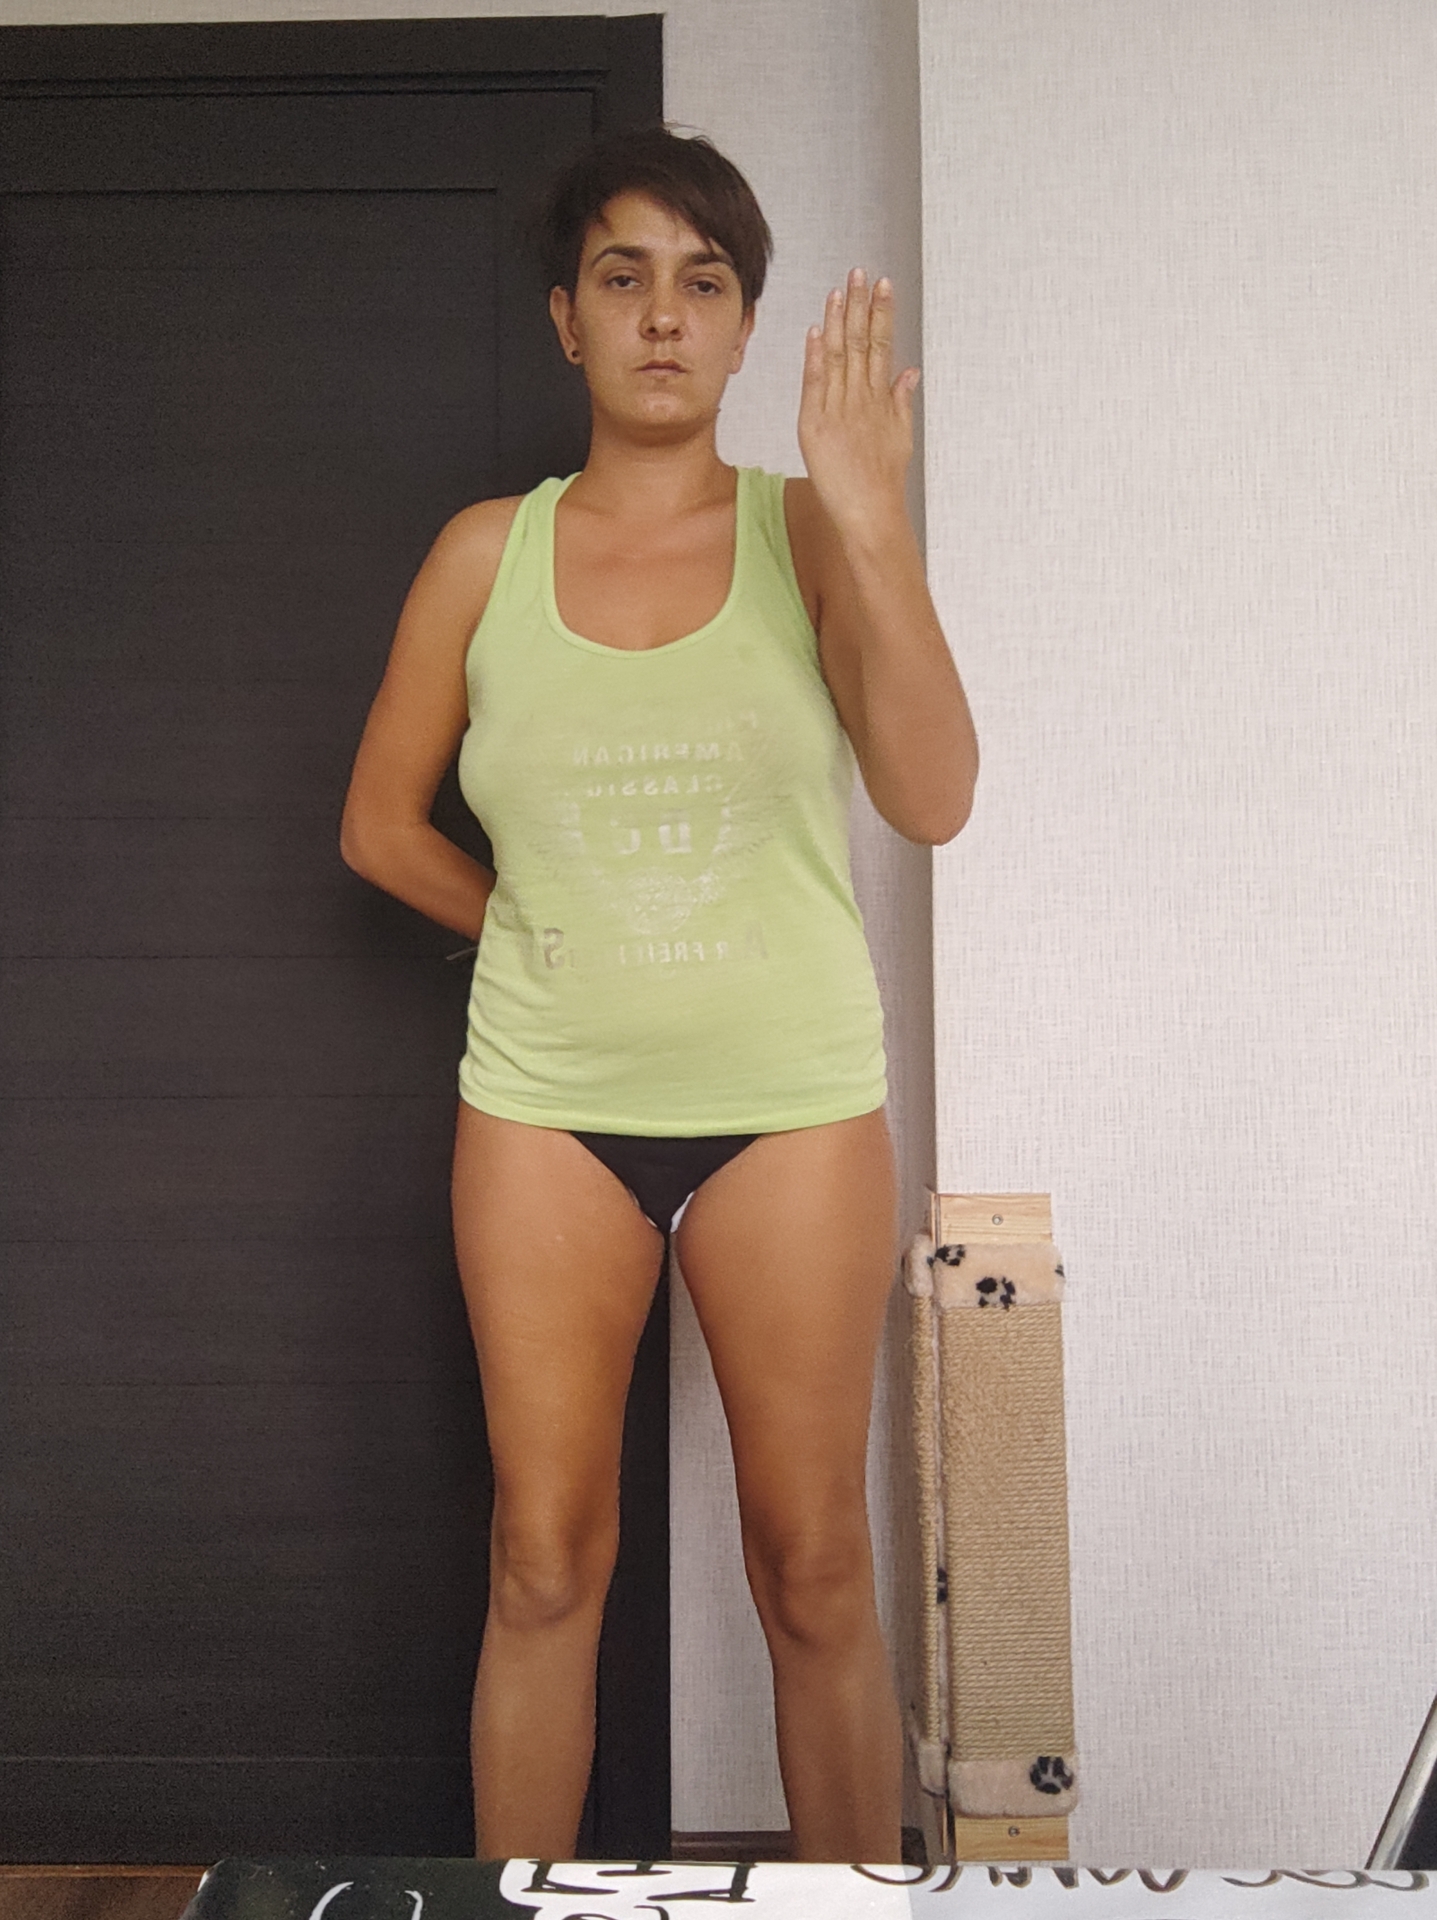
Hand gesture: stop_inverted